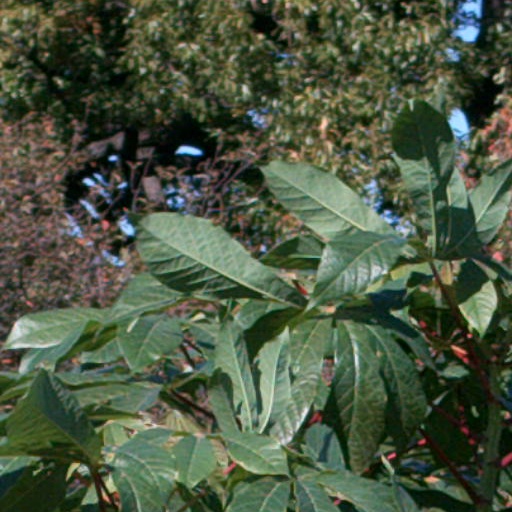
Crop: cassava